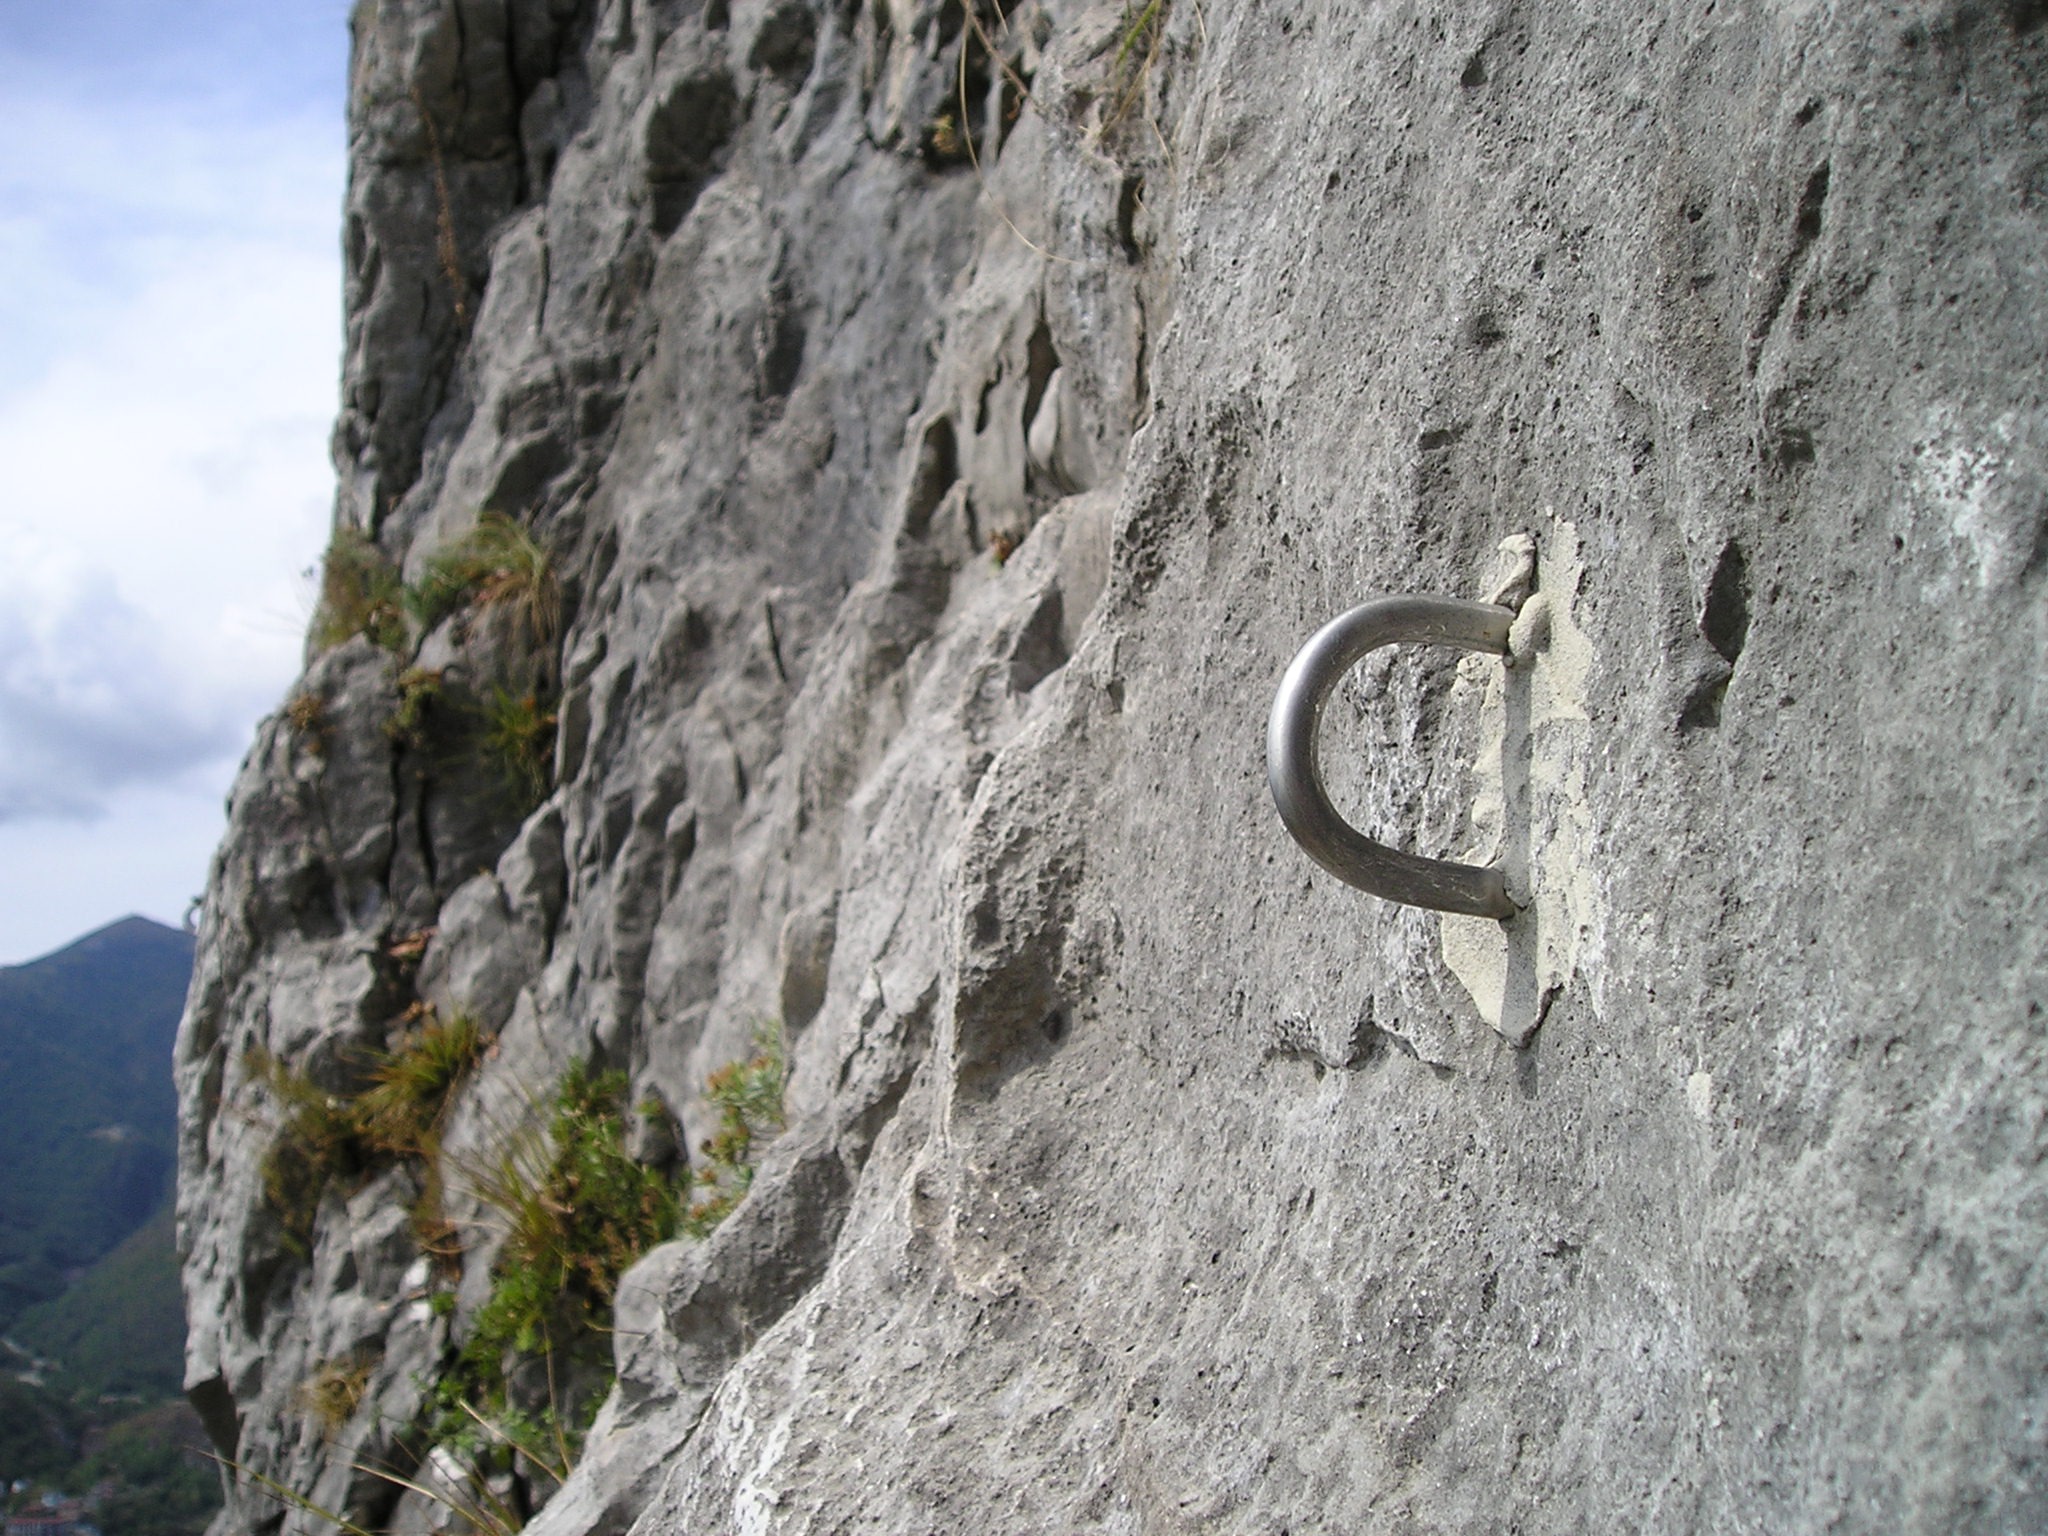
rock, adventure, wall, formation, cliff, metal, climbing, rock climbing, extreme sport, route, terrain, security, rock wall, climb, start, stable, mountaineering, geology, sports, protection, backup, glued, plunge, climbing route, outdoor recreation, geological phenomenon, sport climbing, b hler hook, klebebohrhaken, cemented a, drill hooks